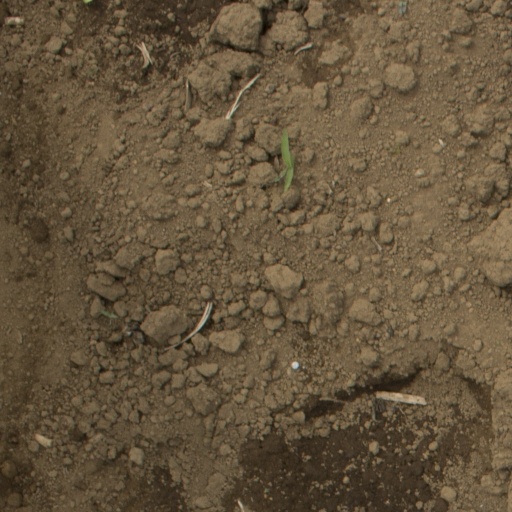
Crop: Jerusalem artichoke